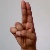
The image shows a hand gesture representing the letter 'U' in Indian Sign Language.